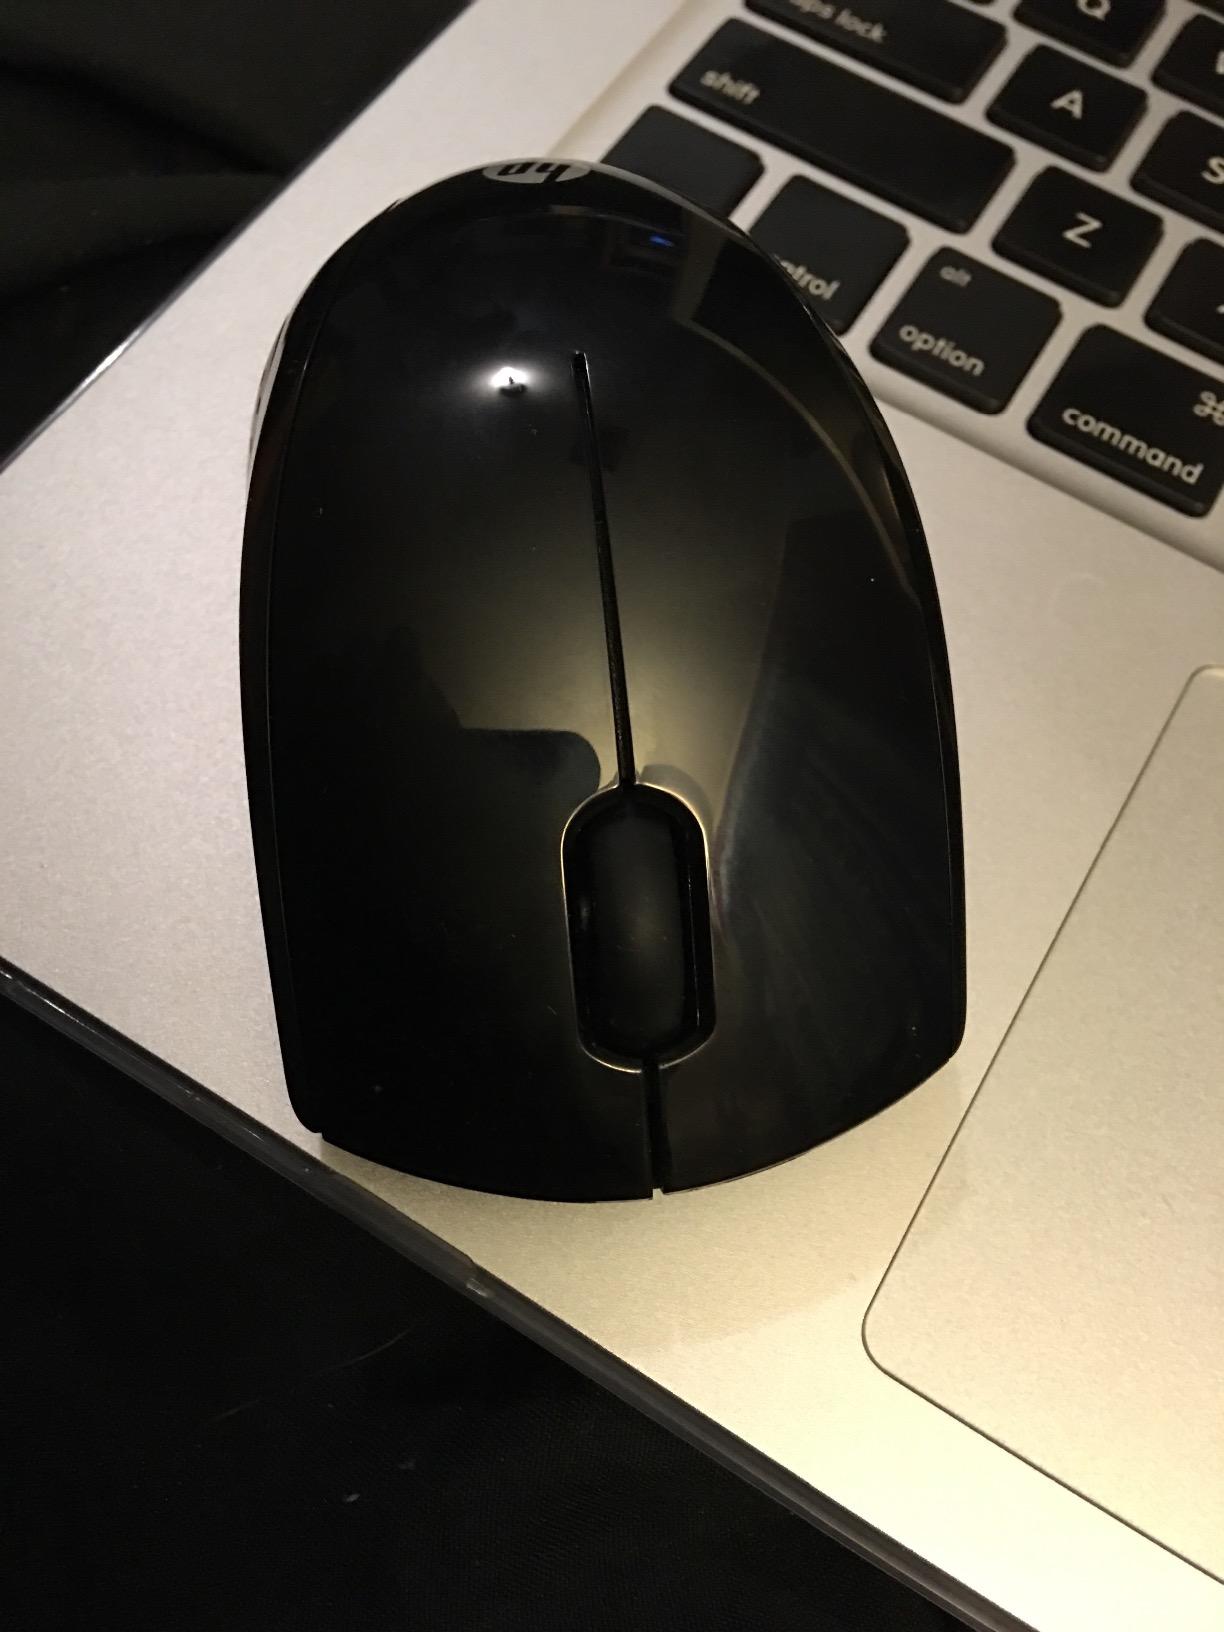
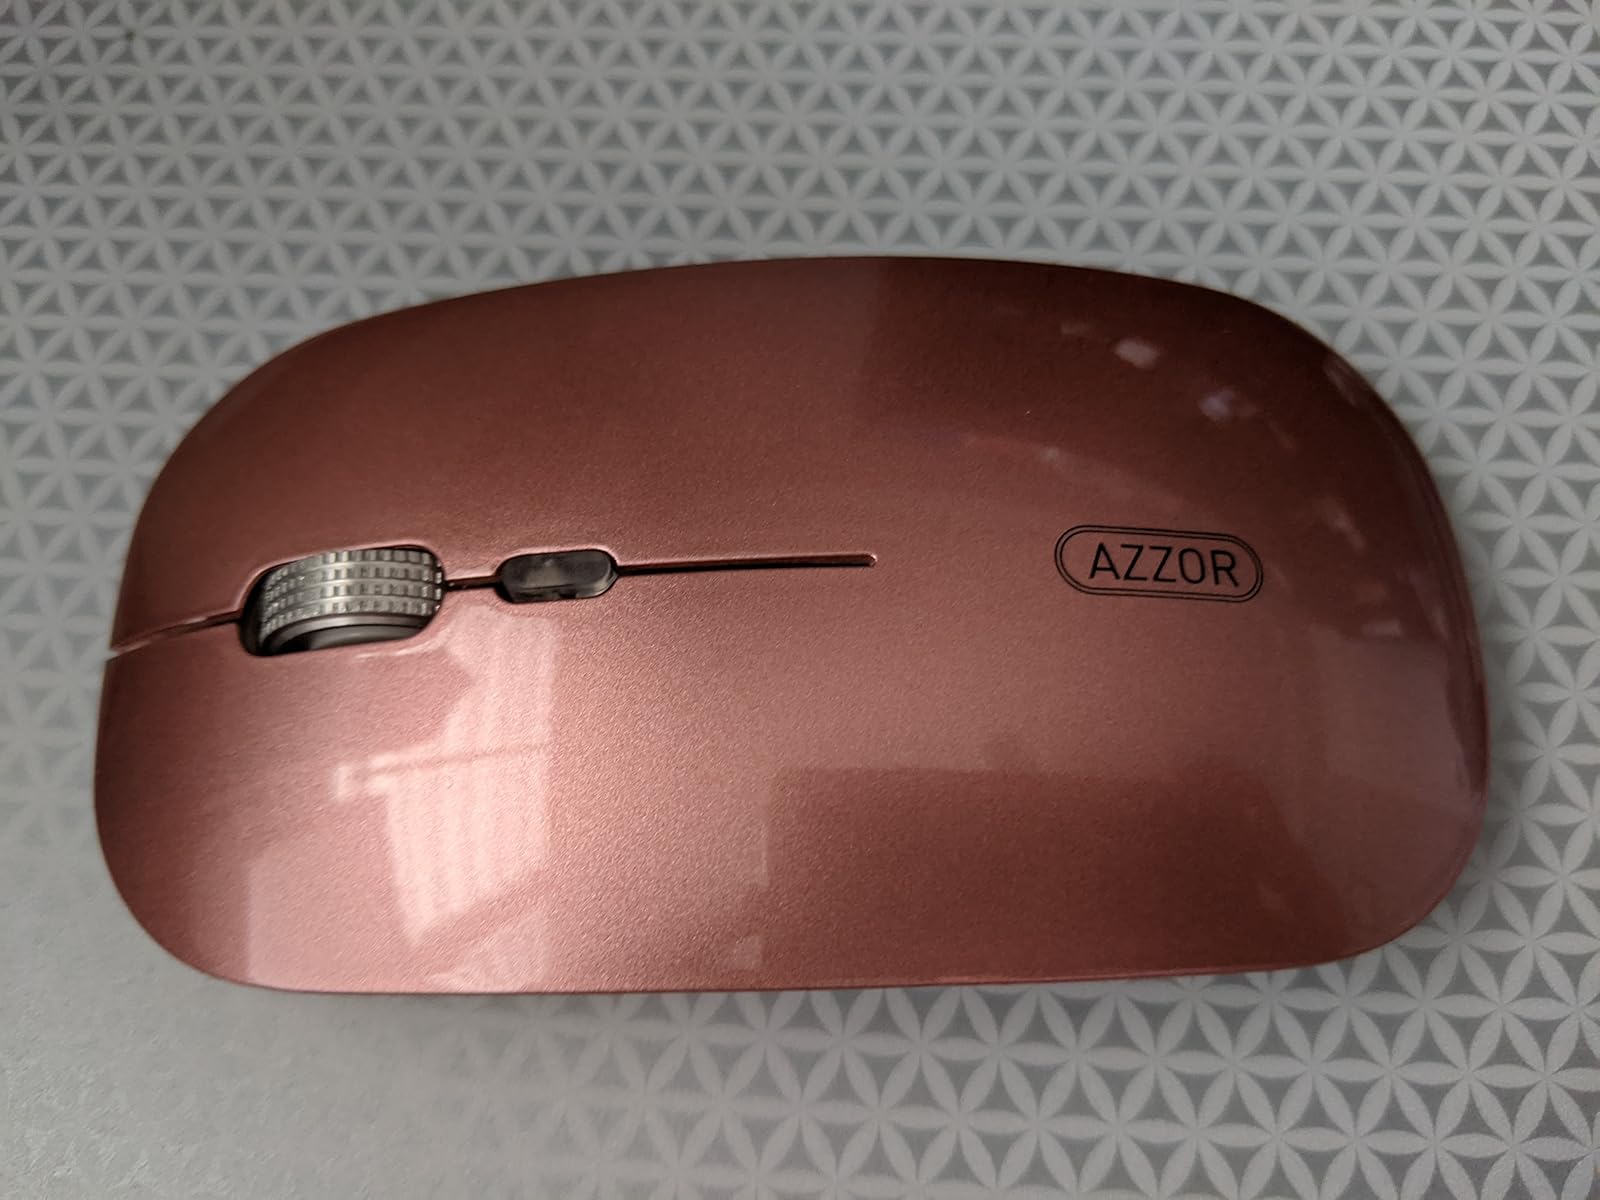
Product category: mouse
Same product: no